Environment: real
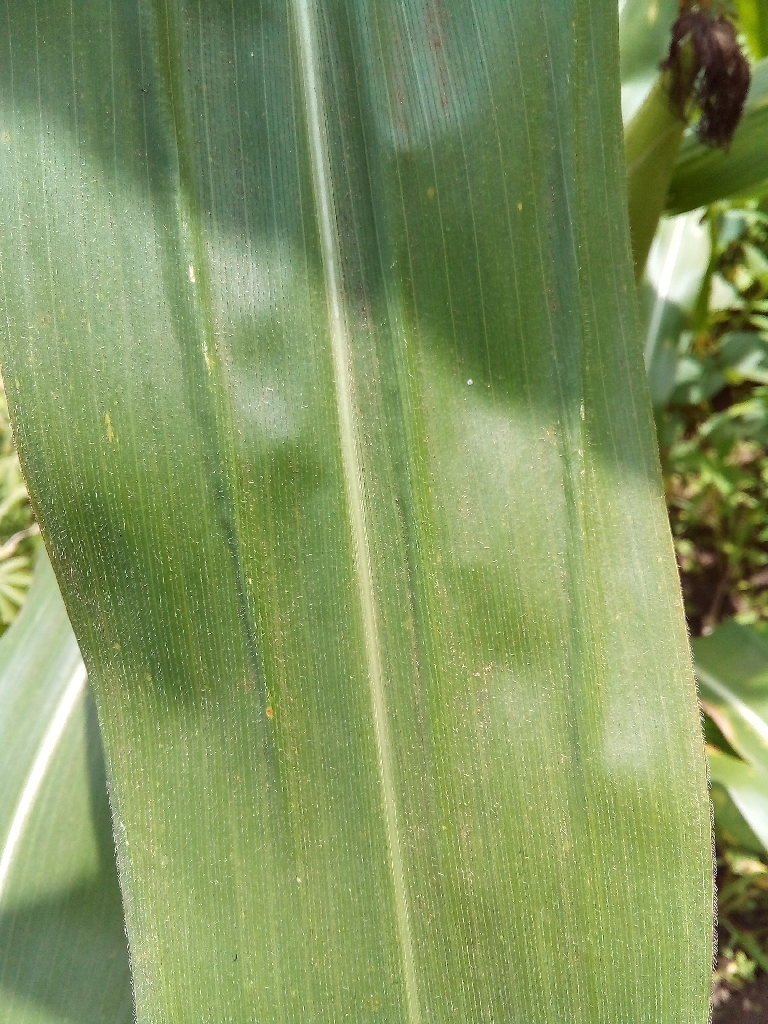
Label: healthy